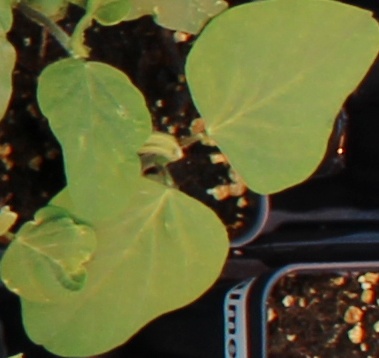
Label: Soybean